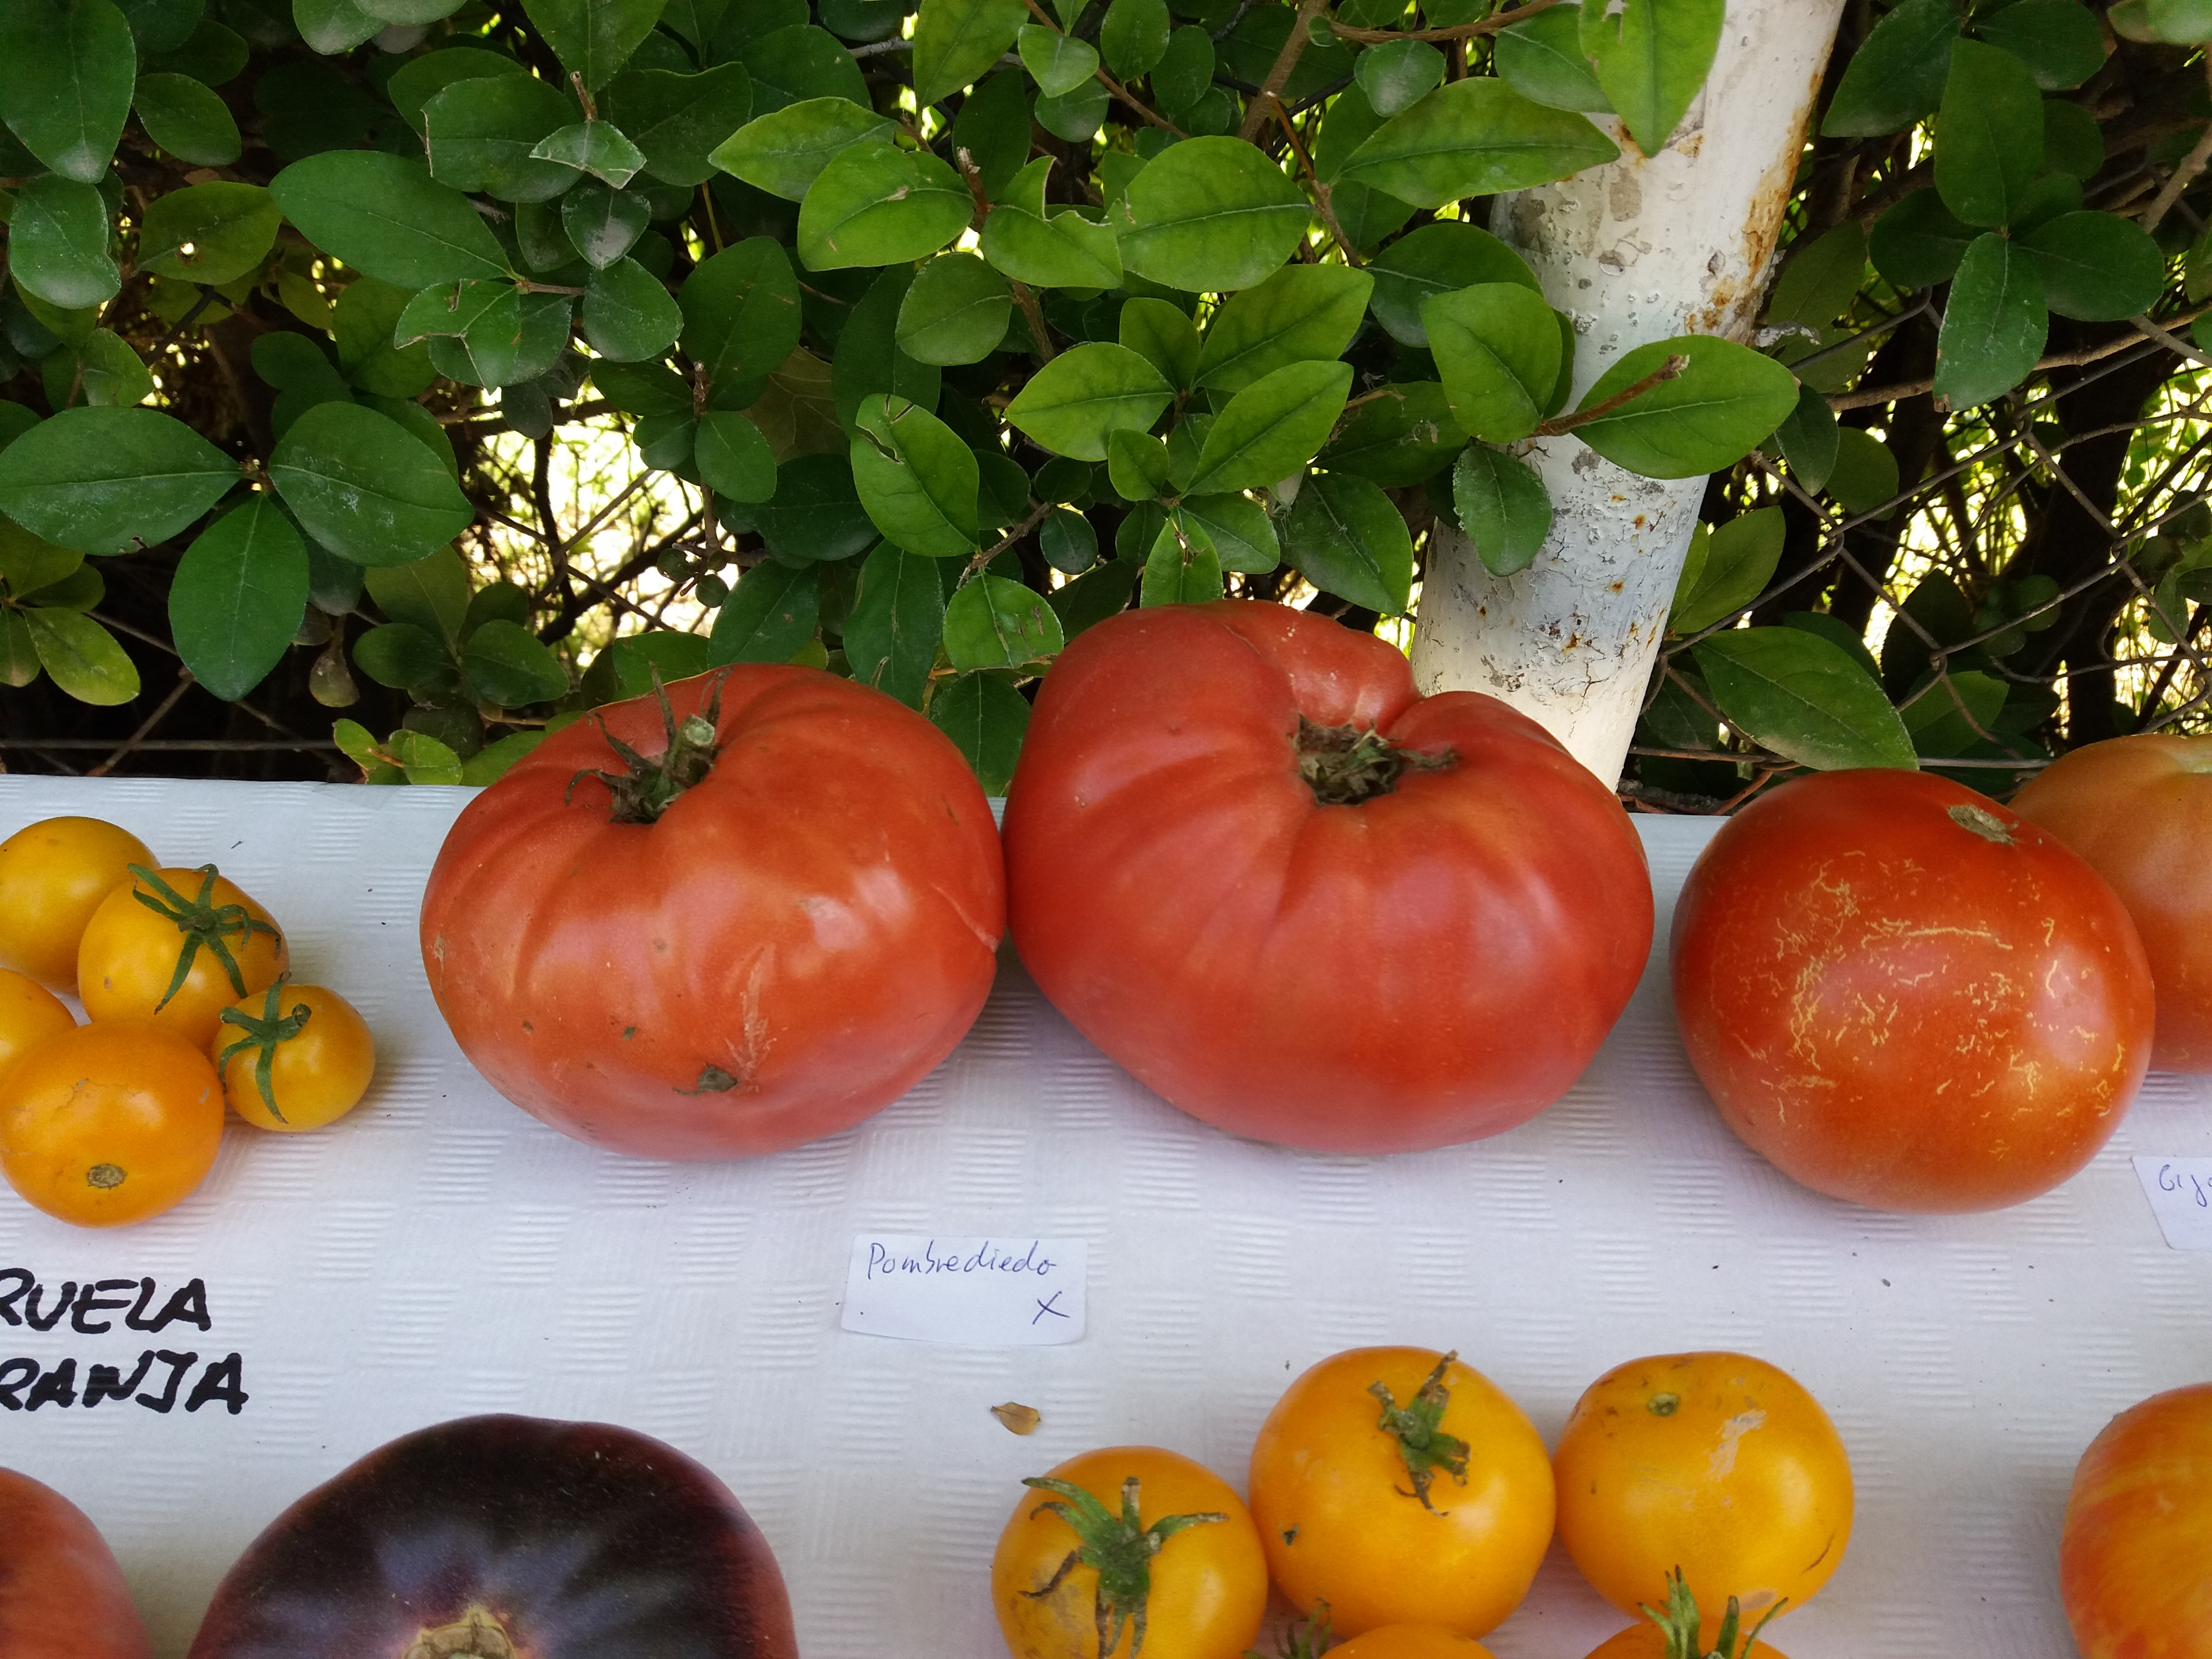
tomato, vegetable, natural foods, fruit, local food, produce, potato and tomato genus, bush tomato, plant, vegetarian food, winter squash, nightshade family, food, diospyros, cucurbita, persimmon